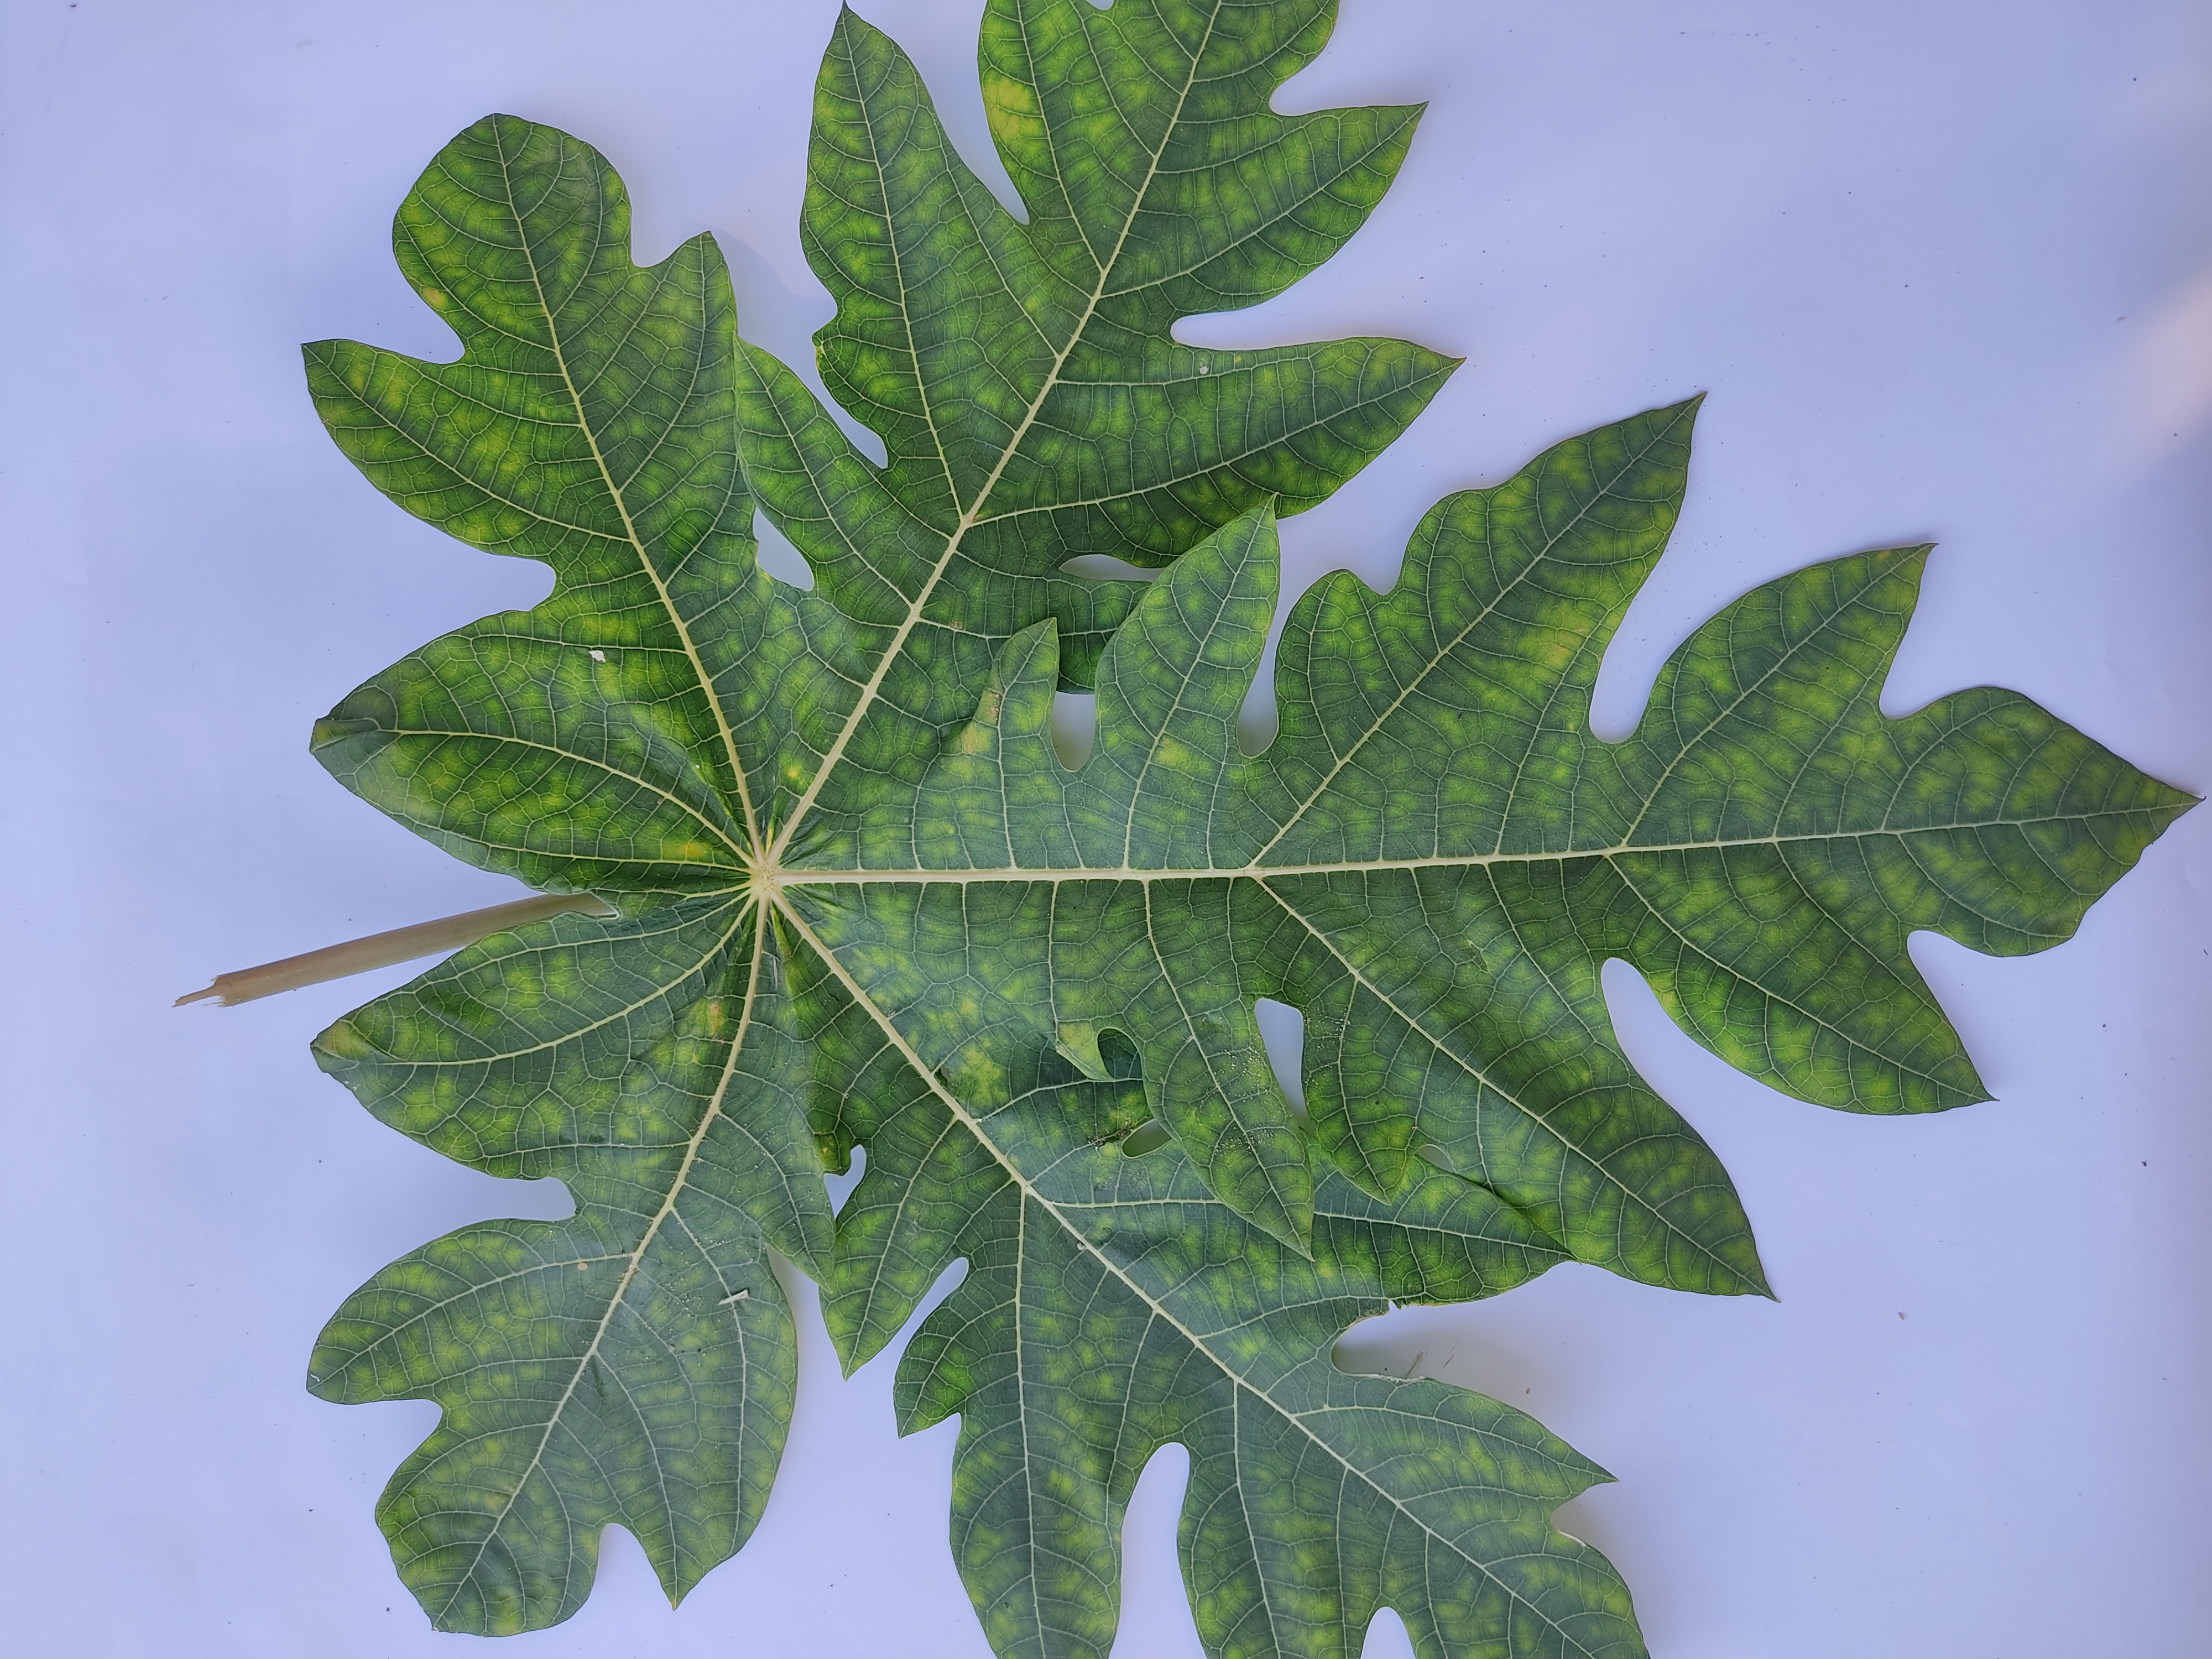
Label: Ring Spot